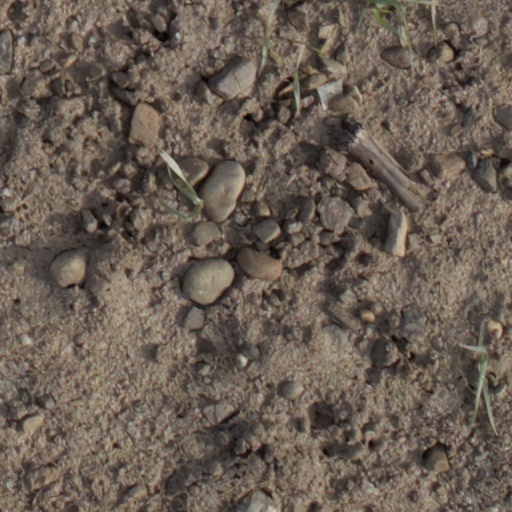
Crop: wheat